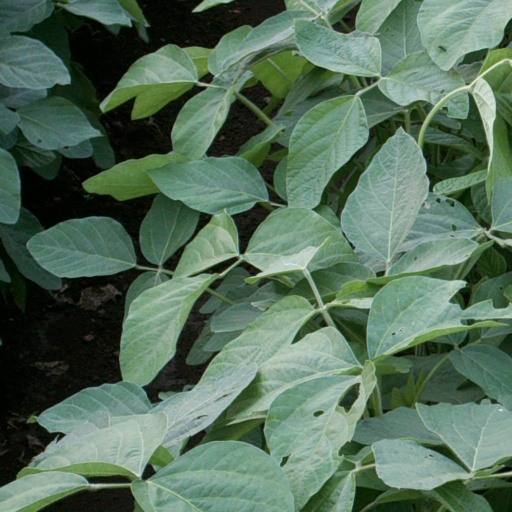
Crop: soybean